Reese's Peanut Butter Cups

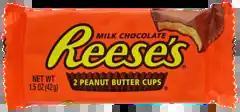
A packet of Peanut Butter Cups

In the United States, Reese's Peanut Butter Cups typically come in packs of 2, 4, 5, 10 or 20 in distinctive orange packaging, set on thin but rigid paperboard trays. The "Classic" two-pack is a cup since 2001 (originally a size, reduced to in 1991), the "King Size" four-pack introduced in the early 1980s is a cup (originally a cup until 1991) and the "Lunch" eight-pack is a cup. "Large Size" packs of three 0.7 oz cups, as well as bags containing cups, are also available. Reese's Miniatures come in various bag sizes and foil colors for seasonal themes like red, gold and green for the Christmas holiday season. In Canada, they at one point were packaged as Reese Peanut Butter Cups, but were still widely referred to by their American name. The possessive name is recognized only in English grammar, so it was removed to make the name bilingual in Canada. Previously packaged in a two pack, they now come in a standard pack of three 0.55 oz. cups or the king-size variation with four cups. In the United Kingdom and Ireland, they were originally available only in two-packs, though are now available in three-packs, five-packs and miniatures. In 2008, Reese's Peanut Butter Cups were made available in Europe by Hydro Texaco and 7-Eleven. In Australia, Reese's products can be found in many specialty candy stores, as well as from American stores such as Costco.